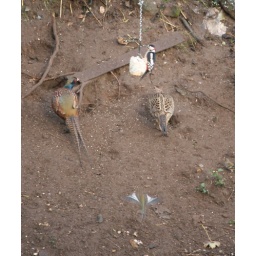
woodpecker on fat ball, pheasants on ground and mysterious bird in bottom of picture